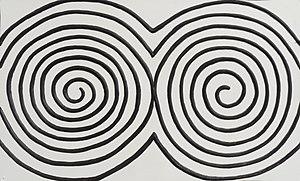
Motifs géométriques traditionnels de l'art Imigongo, né à la fin du 18e s. dans la province de Kibungo (Rwanda). Panneaux installés à Saint-Dié-des-Vosges dans le cadre du 22e Festival international de géographie où le Rwanda était le pays invité.